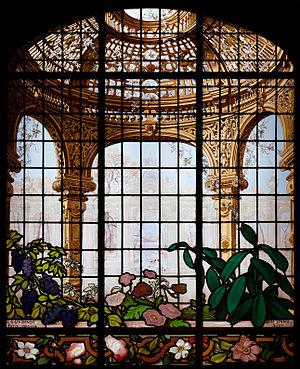
Le vitrail est une composition de verre formée de pièces de verre. Celles-ci peuvent être blanches ou colorées et peuvent recevoir un décor. Le mot vitrail désigne une technique tandis que la fermeture d'une baie fixe avec du verre s'appelle une verrière.